Hammer-headed bat

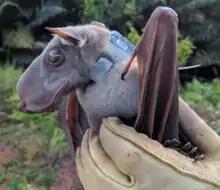
Adult male hammer-headed bat wearing a solar-powered GPS collar to track his movements

During the day, the hammer-headed bat roosts in trees, typically above the ground in the forest canopy. Various trees are used for roosting, with no preference for a particular species. It has low fidelity to its roost and will move to a new roost after 5–9 days. It relies on camouflage to hide from predators. It displays a mix of solitary and social behavior. Individuals of both sexes are frequently found roosting alone, though they may roost in small groups of around four individuals. Occasionally, groups of up to twenty-five have been documented. Groups are of mixed sex and age, unlike other bat species which segregate based on sex. While roosting, individuals in a group are approximately apart, with males on the periphery and females nearer the center. During most of the day, individuals sleep with their noses covered by their wings. Members of the same group show little interaction with each other: they do not "squabble", vocalize, or groom each other. Instead, at sunset, individuals groom themselves then set off independently to forage.